Nuevos Ministerios

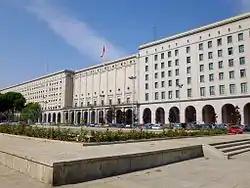
Nuevos Ministerios

Nuevos Ministerios is a government complex in central Madrid, Spain. The complex houses several government departments: Development, Labour, Social Security, and Ecological Transition. It is located in the block delimited by the Paseo de la Castellana, the Raimundo Fernández Villaverde street, Agustín de Betancourt street and the San Juan de la Cruz square.